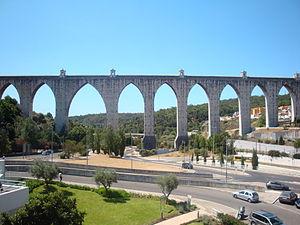
Manuel da Maia était un architecte et ingénieur portugais.
L'aqueduc des Eaux Libres est un système complexe de collecte, d'approvisionnement et de distribution des eaux de la ville de Lisbonne, Portugal. C'est l'un des monuments emblématiques de cette ville, par ses 127 arches en ogives qui se dressent au-dessus de l'espace urbain, en particulier sur la vallée de l'Alcantara.